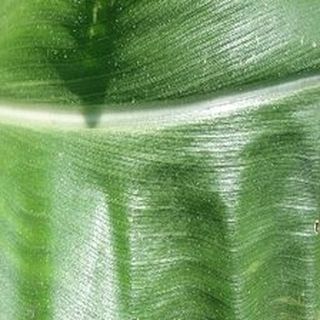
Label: healthy_corn